1596 Assembly of Notables

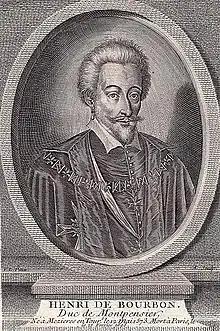
Duc de Montpensier, "président" of one of three chambers

With the king's creditors exhausted, and Henri's relationship with the Estates poor, Bellièvre proposed that rather than concede to a need to call an Estates General, that Henri utilise a method the crown had used at the start of the troubles in the kingdom, an Assembly of Notables. Indeed, his first proposal to the king to this effect came 15 March before he had even returned to the "conseil des finances". This proposal was initially intended to satiate the desire of the clergy to see the adoption of the recommendations of the Council of Trent (something he hoped to parry using such a body). Receiving approval from the king, Henri announced such a council would be held to the clergy on 7 April 1596. According to the baron de Rosny, in correspondence the baron received from the king on 15 April the character of the proposed Assembly had already shifted from one concerned with church affairs to one orientated around financial matters.